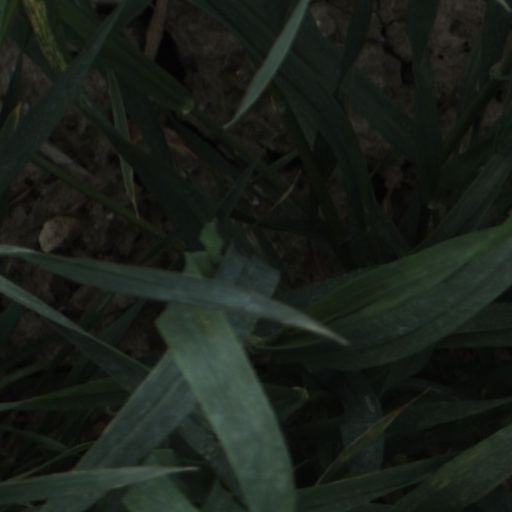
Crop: wheat